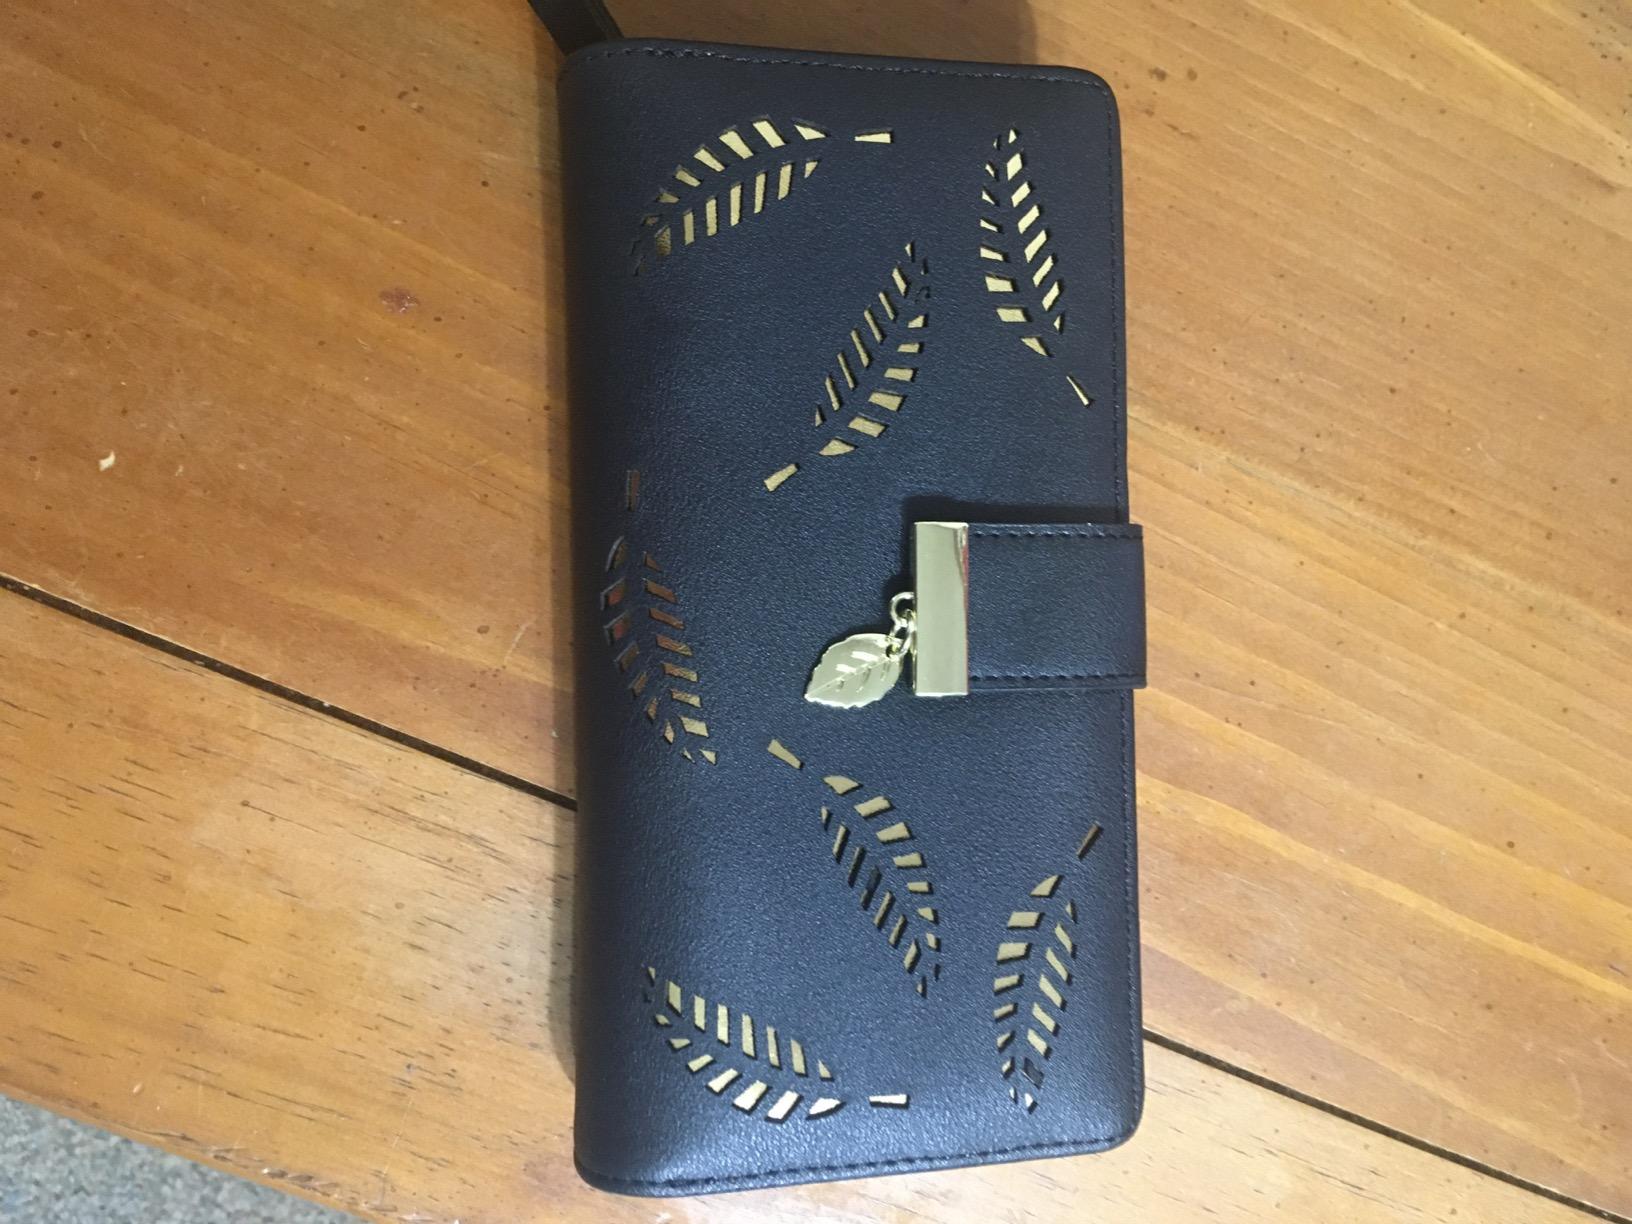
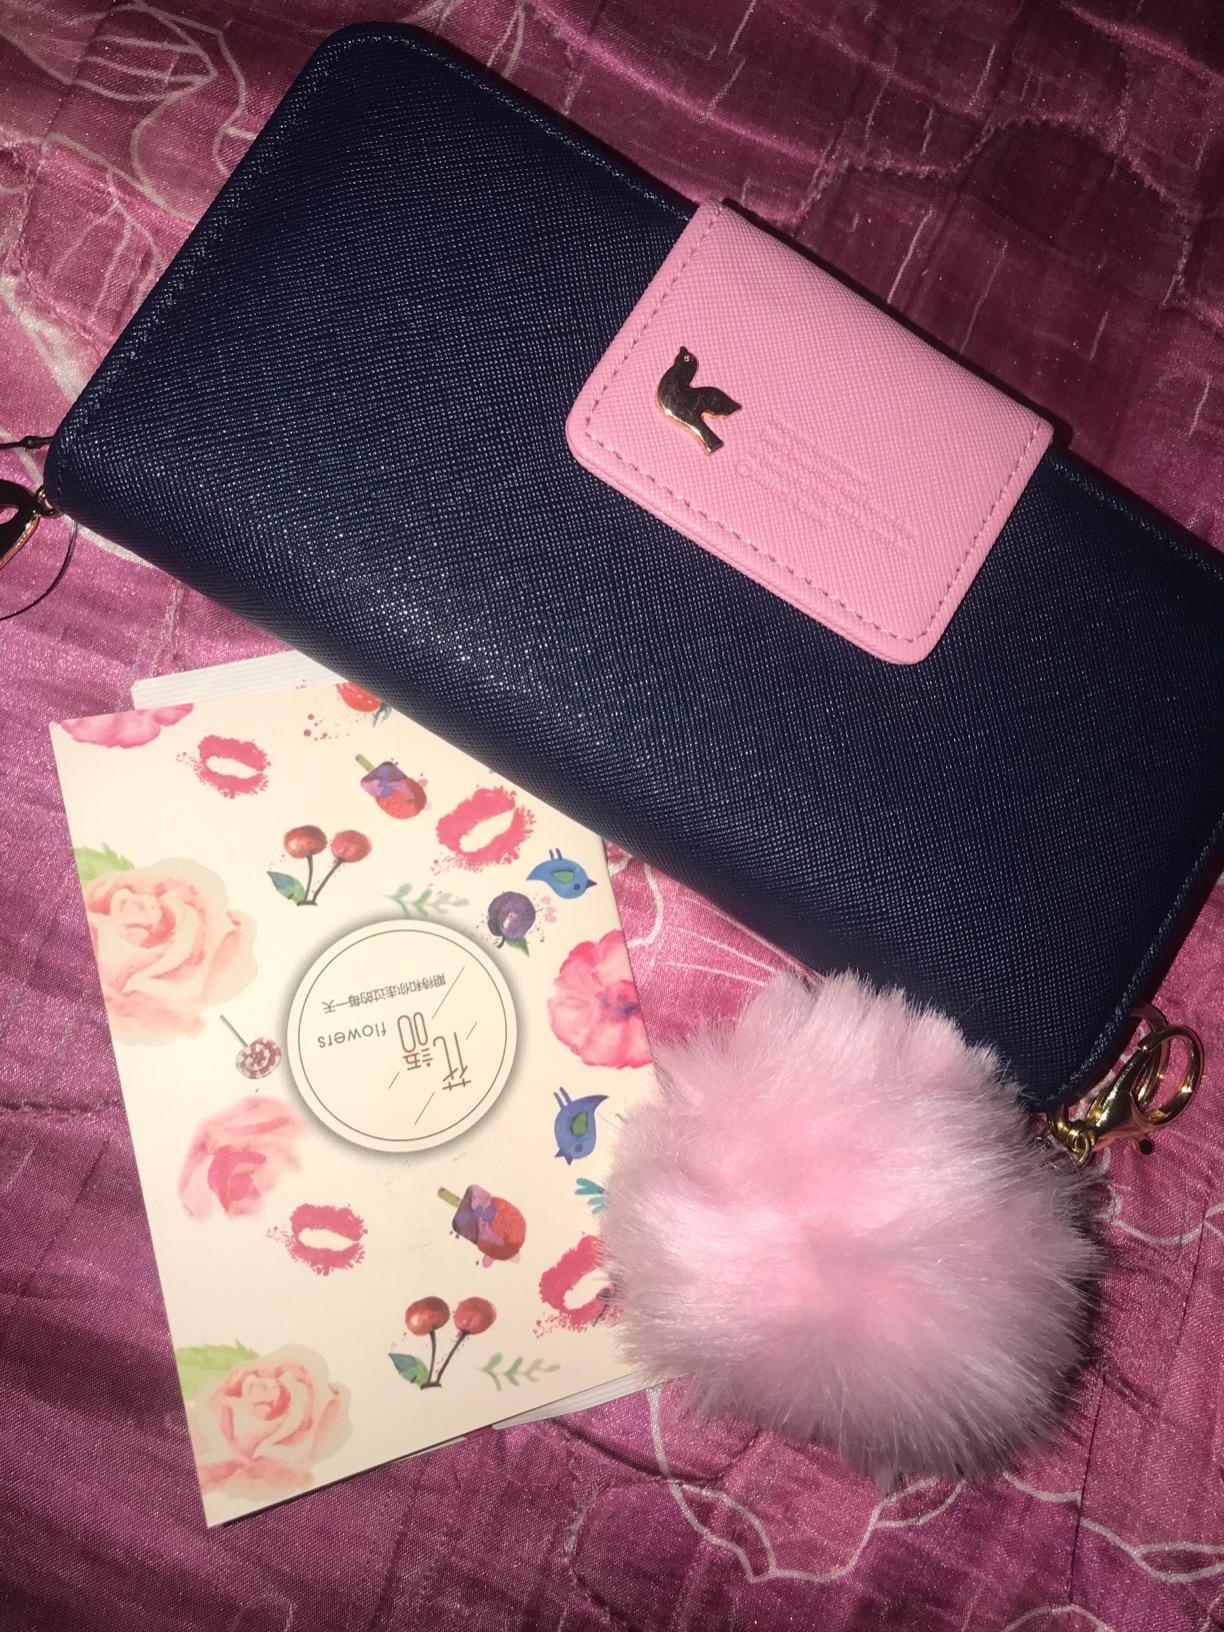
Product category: accessories_handbag
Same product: no